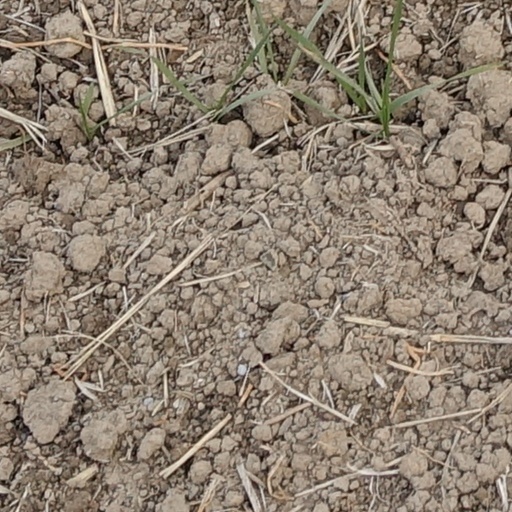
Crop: wheat